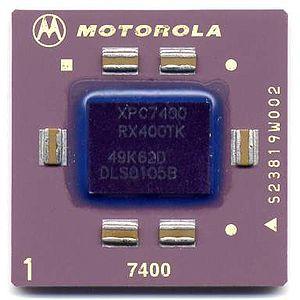
Le PowerPC G4 est un microprocesseur 32 bits RISC fabriqué par la société Motorola, en étroite collaboration avec Apple. C’est un PowerPC de seconde génération, présenté comme étant de quatrième génération par Apple.